Bristol 412

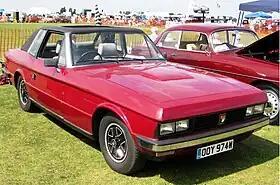
Bristol Beaufighter

The Bristol 412 is a car which was produced by British manufacturer Bristol Cars from 1975 to 1986. Variants were produced as the Bristol Beaufighter, from 1980 to 1993, and as the Bristol Beaufort, from 1984 to 1994.